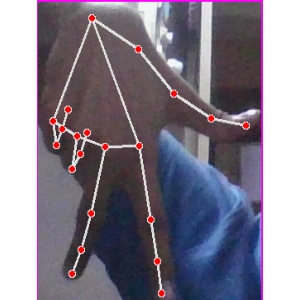
अक्षर: ग